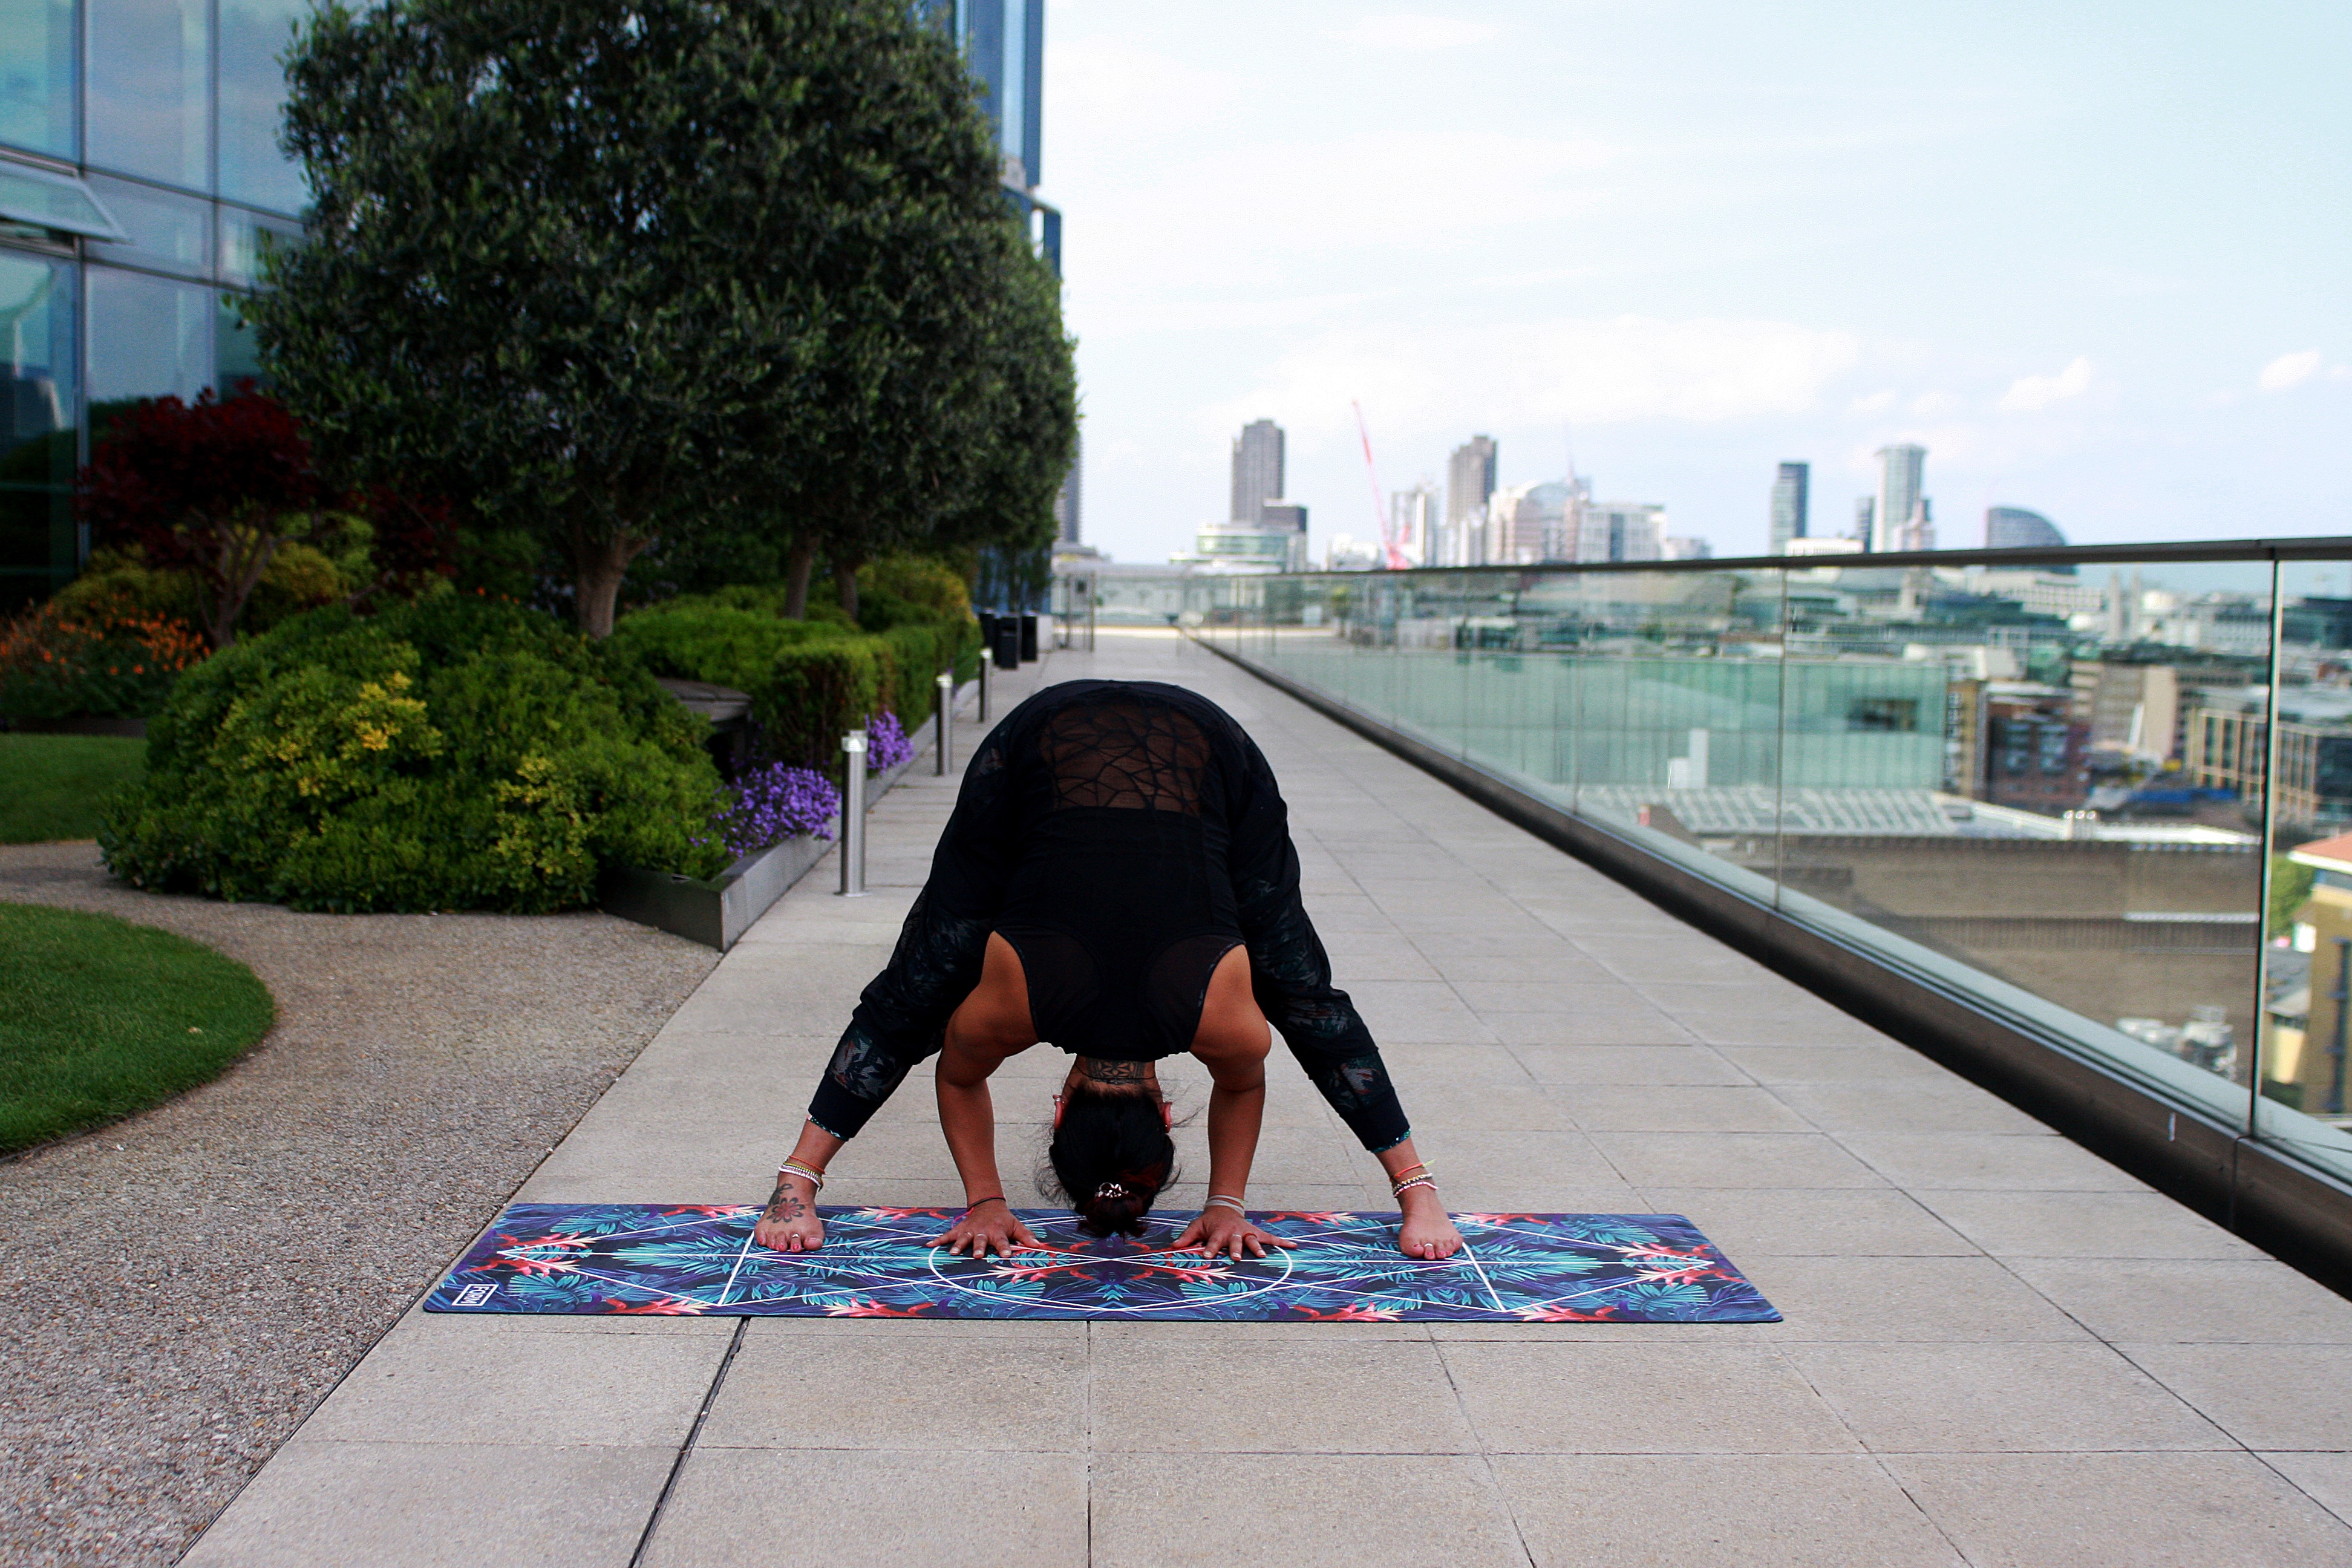
yoga, physical fitness, snapshot, canidae, architecture, yoga mat, leisure, guard dog, vacation, stretching, city, sidewalk, dobermann